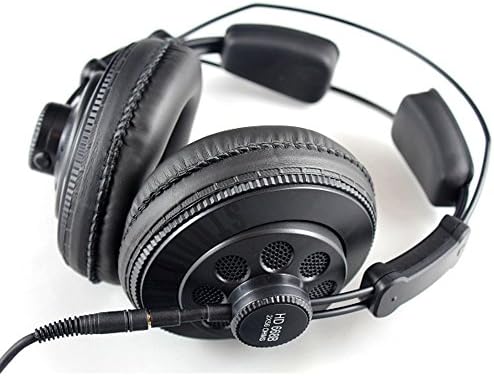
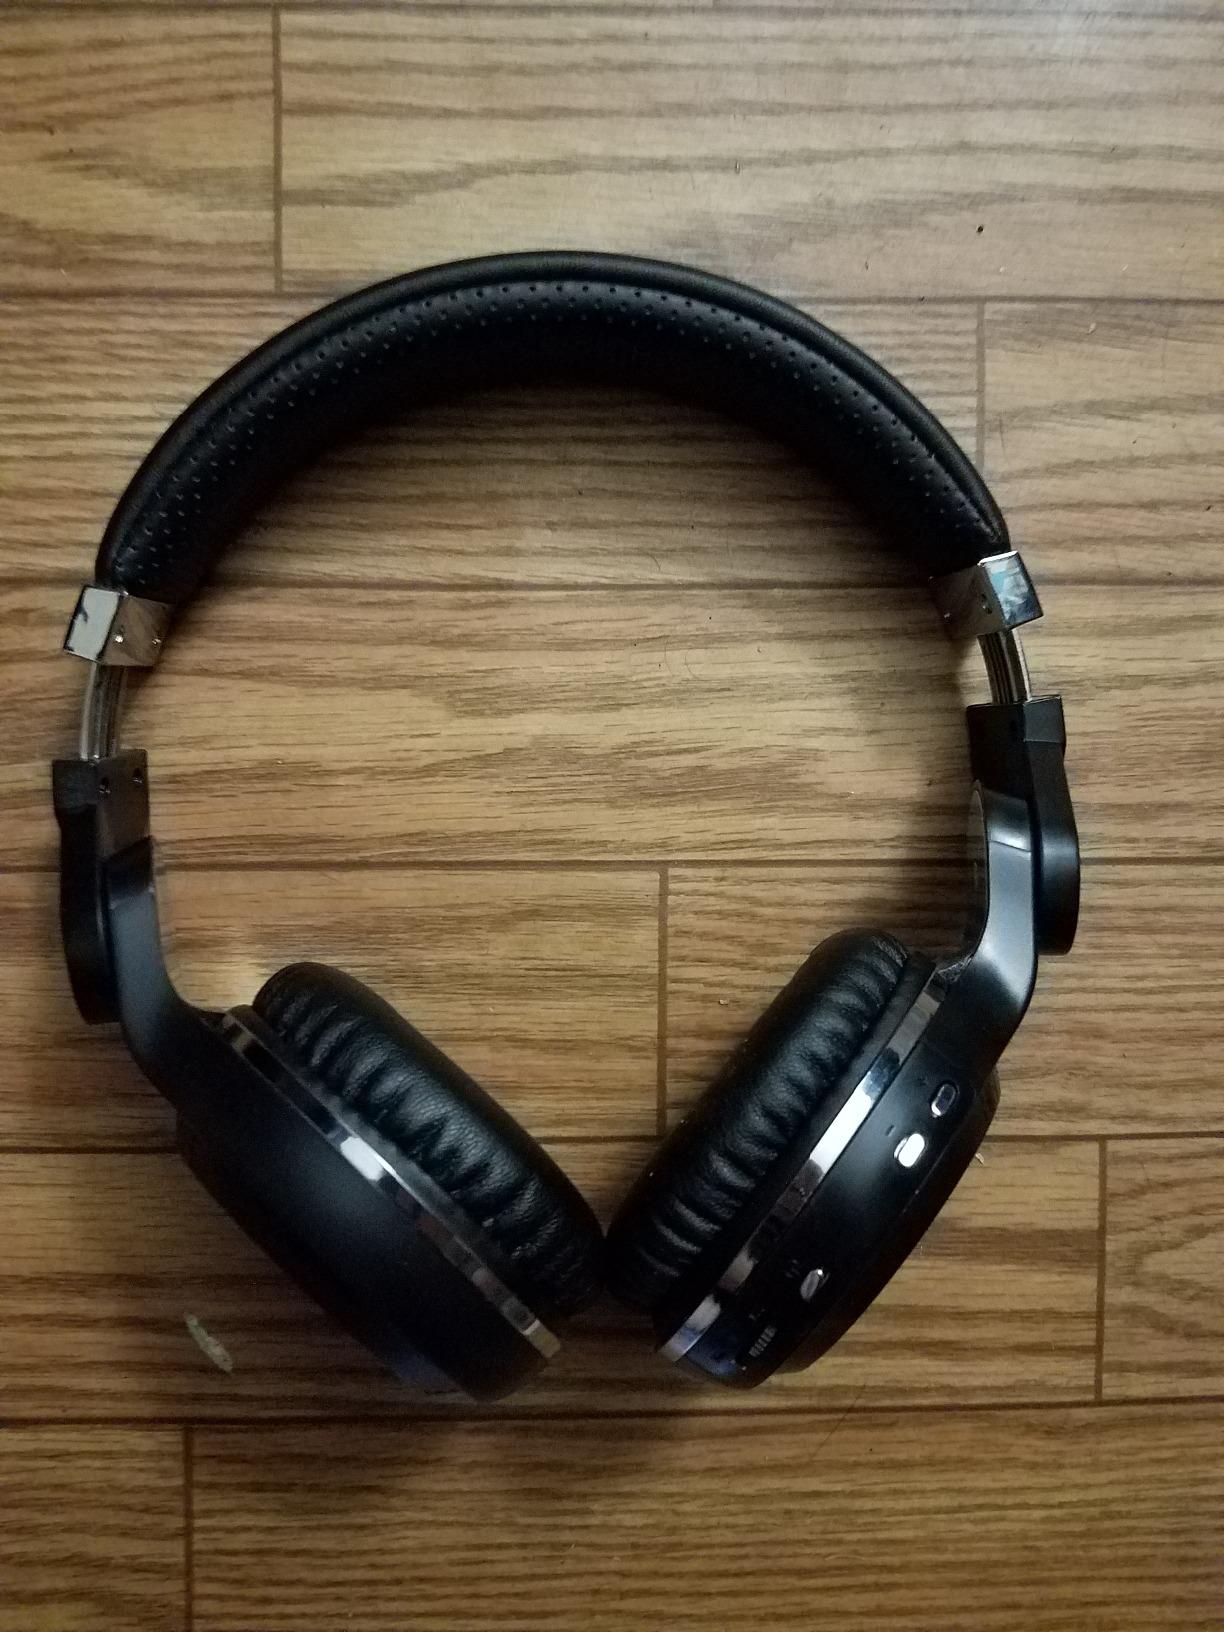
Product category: headphones
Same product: no